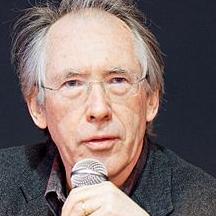
Age: 62